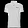
Label: T - shirt / top